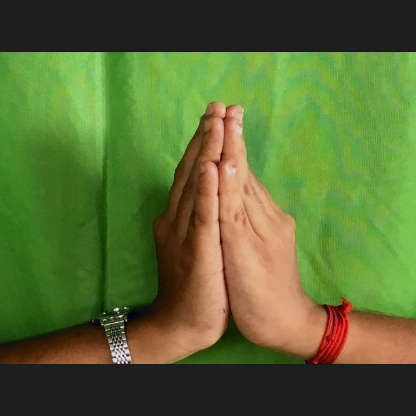
Mudra: Anjali